District of Columbia War Memorial

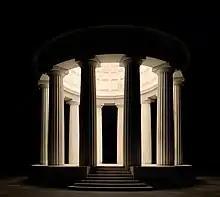
The memorial at night.

The memorial was built to honor World War I service members who died in the war. It stands in West Potomac Park slightly off Independence Avenue in a memorial grove of trees. Authorized by an act of Congress on June 7, 1924, funds to construct the memorial were provided by the contributions of both organizations and individual citizens of the District. Construction of the memorial began in the spring of 1931, and the memorial was dedicated by President Herbert Hoover on November 11, 1931 (Armistice Day). It was the first war memorial to be erected in West Potomac Park, part of the National Mall near the Lincoln Memorial, and remains the only local District memorial on the National Mall.